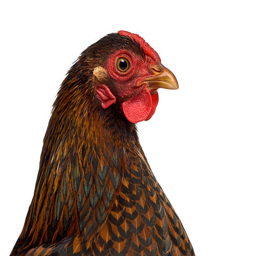
close - up of a chicken isolated on white